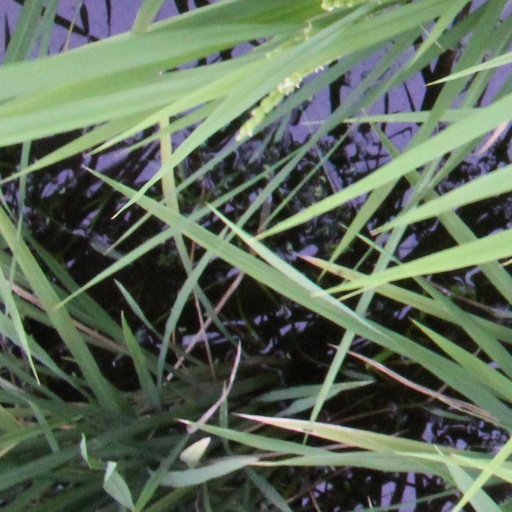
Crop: rice